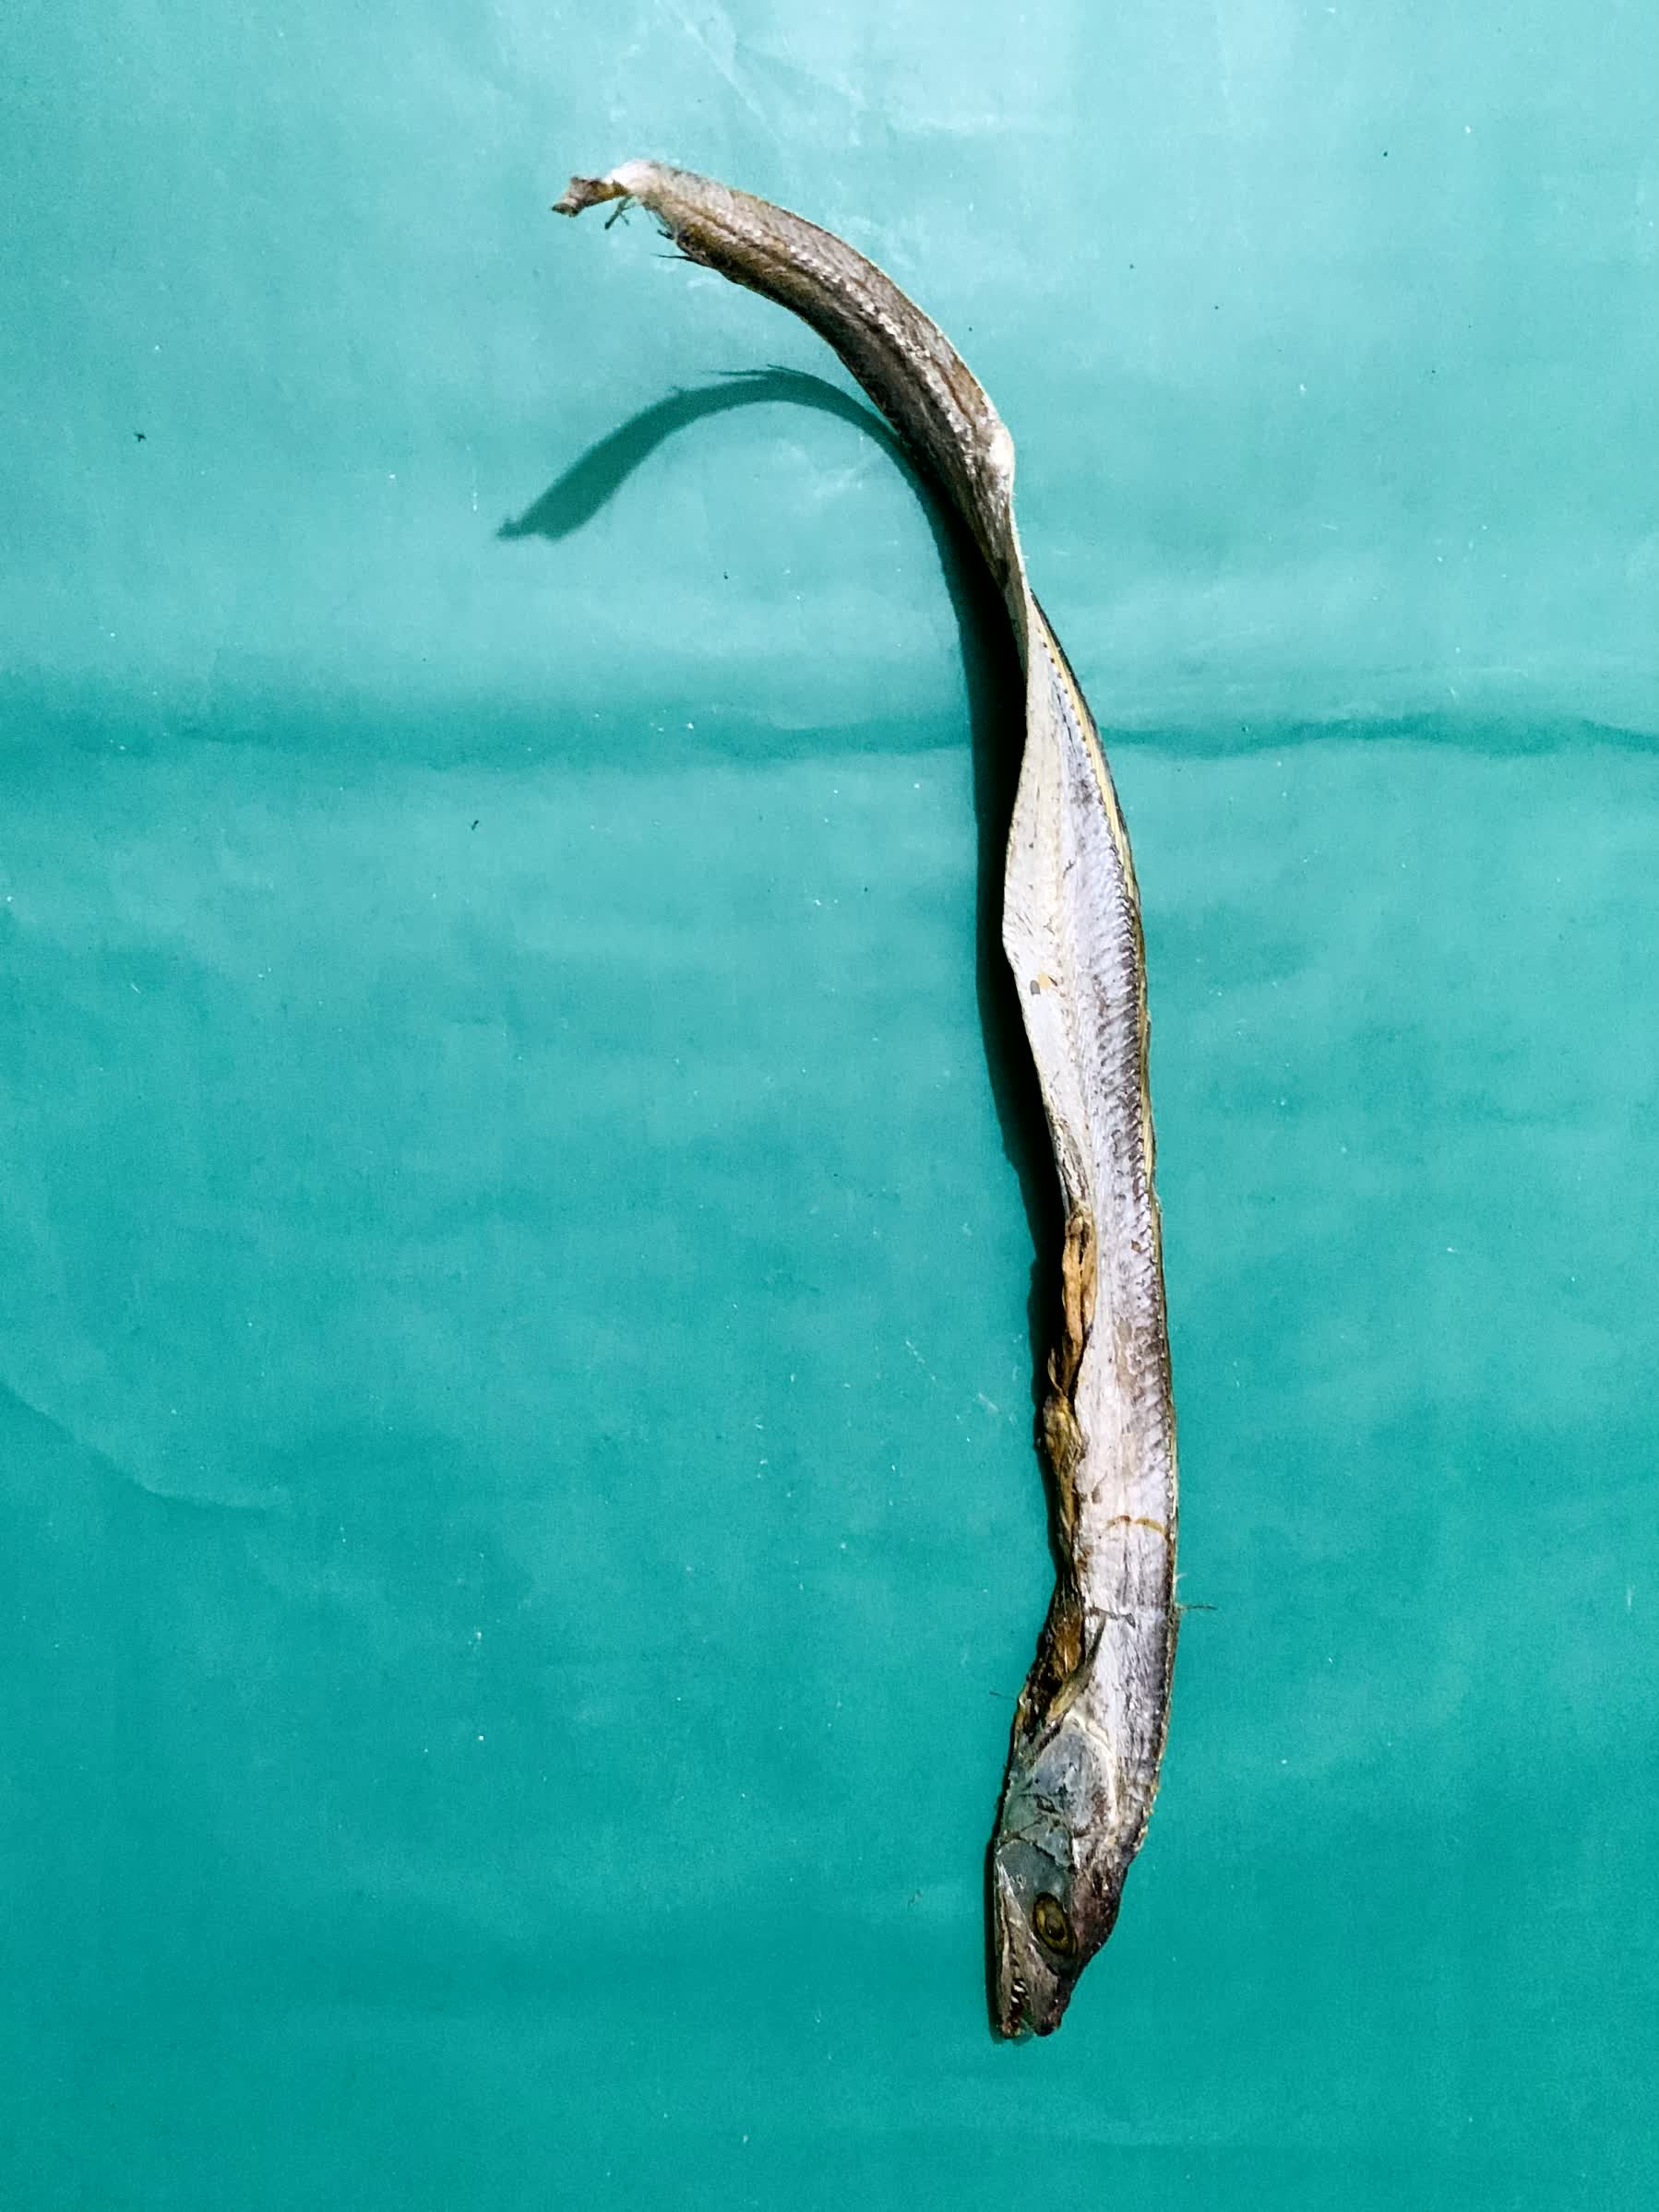
Species: Churi